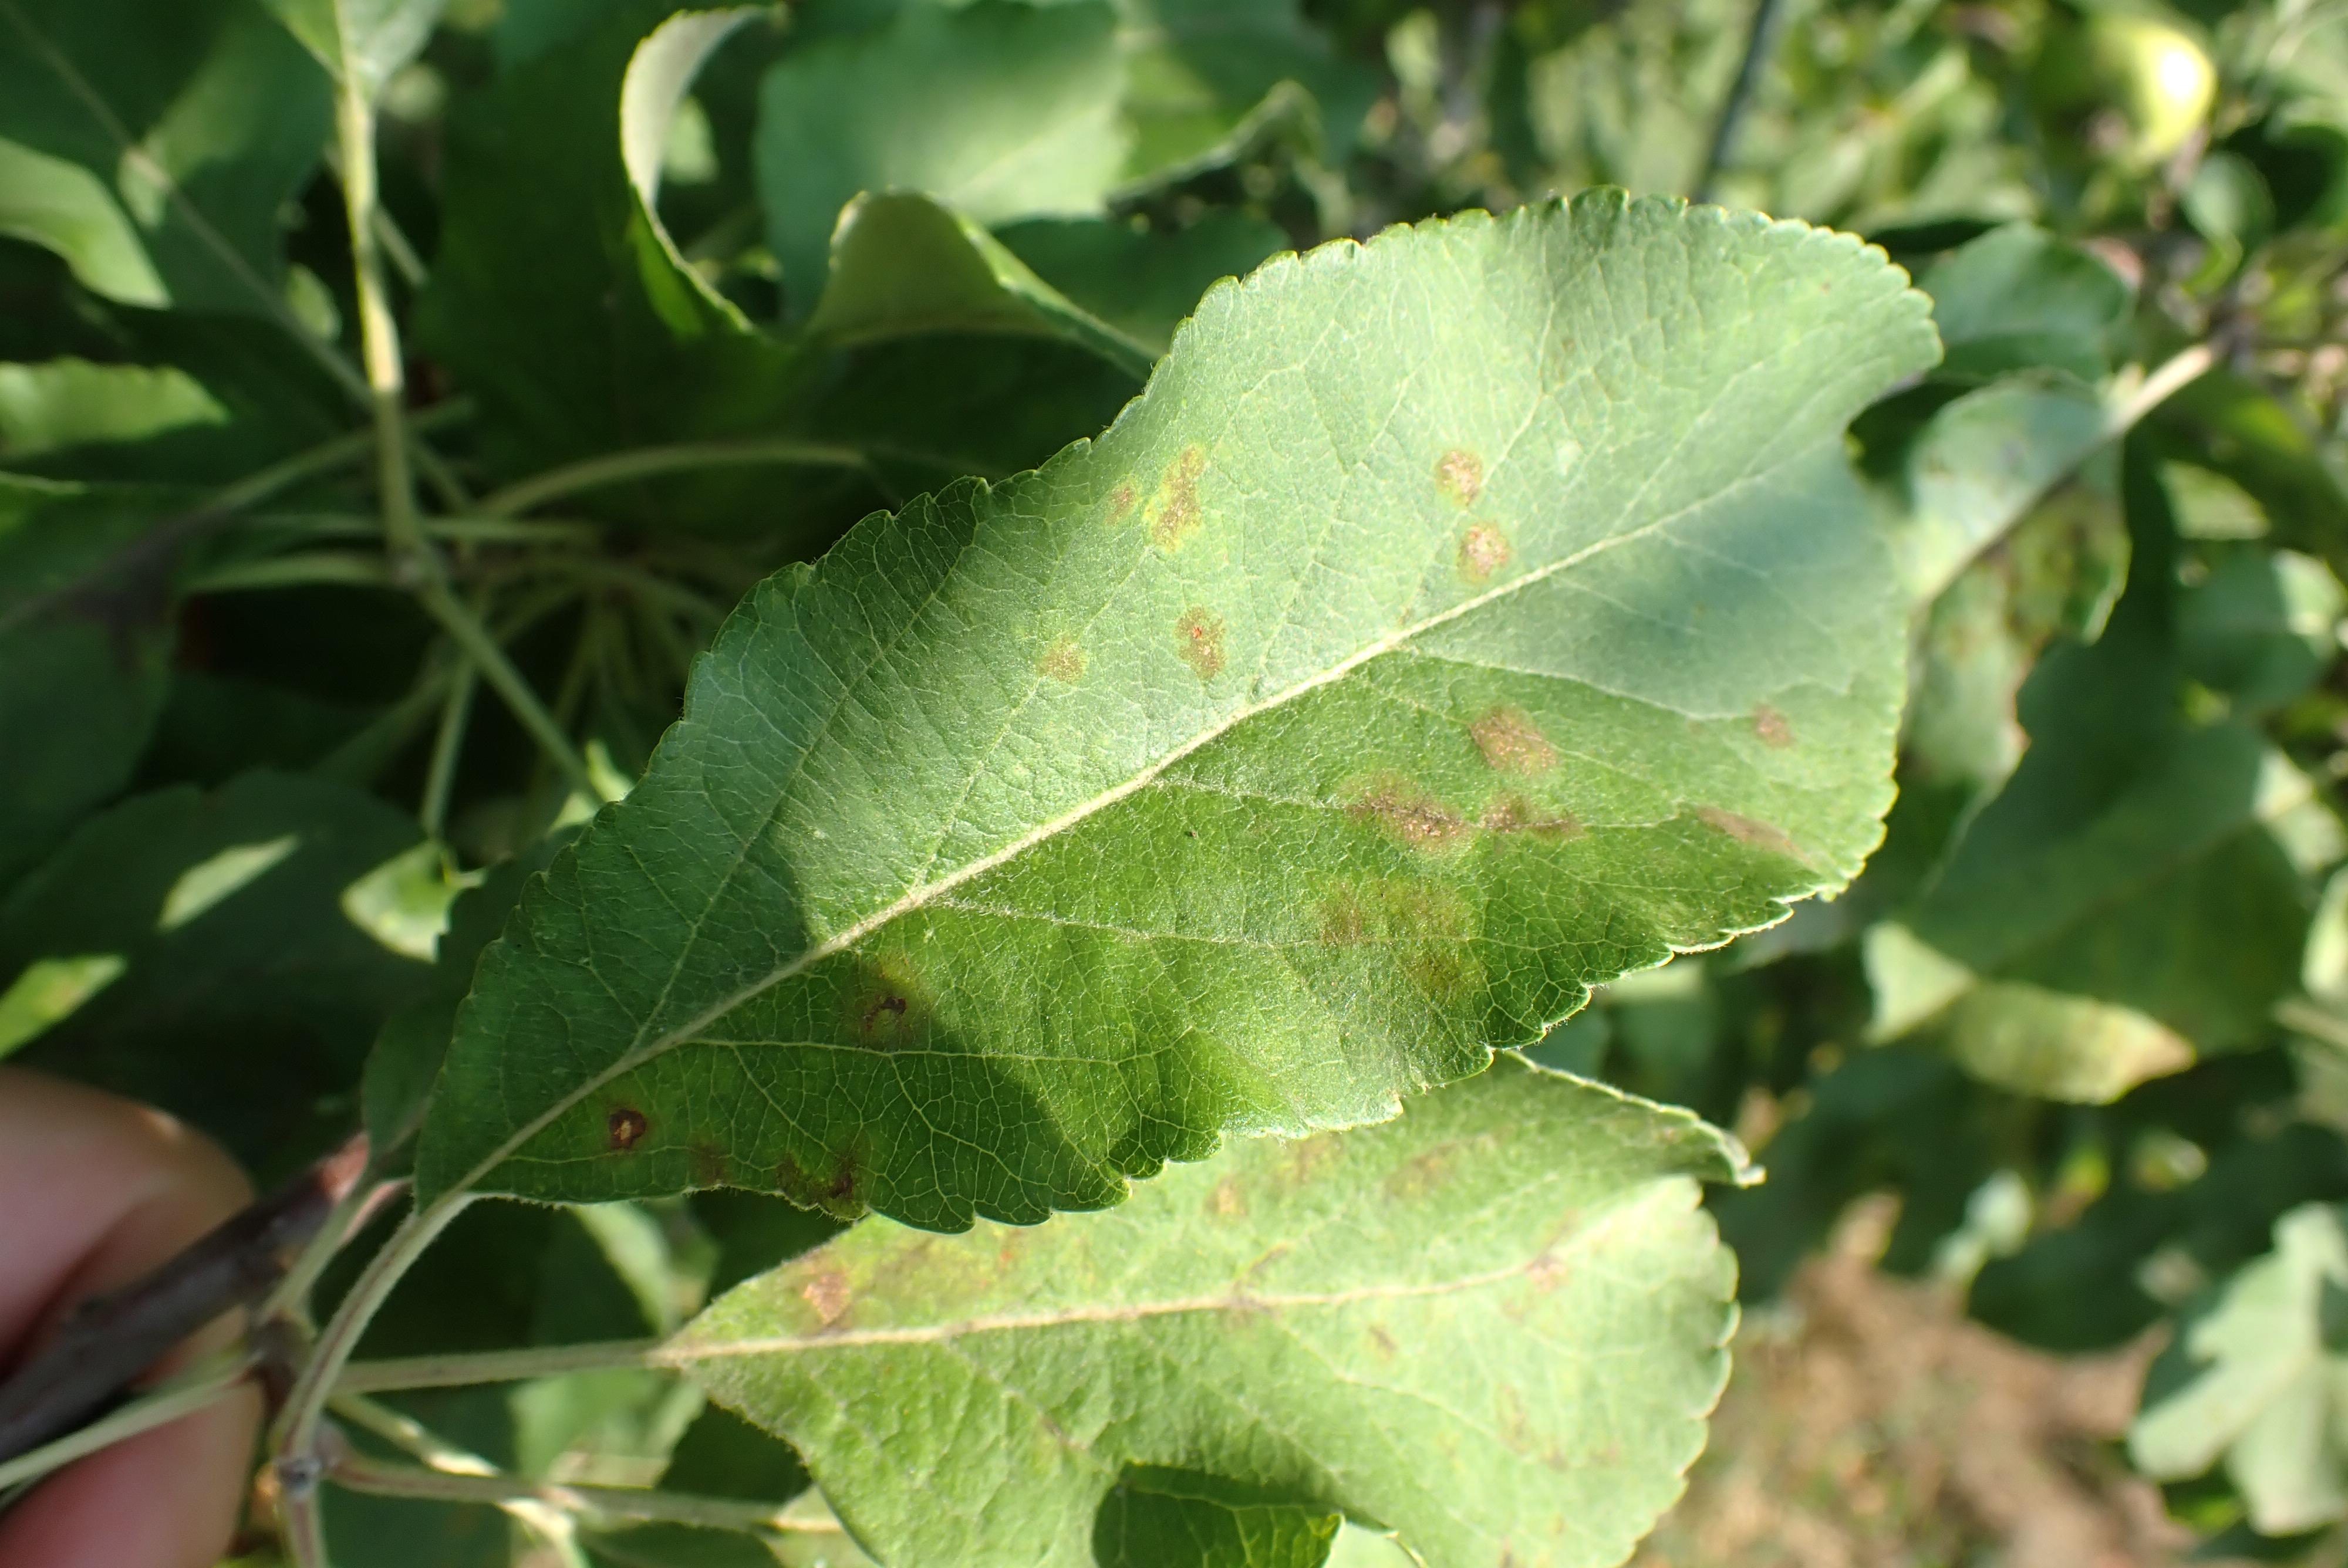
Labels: scab